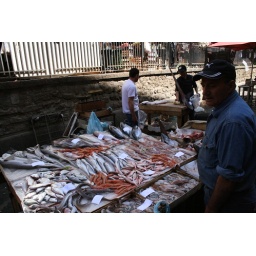
Fresh fish in the market